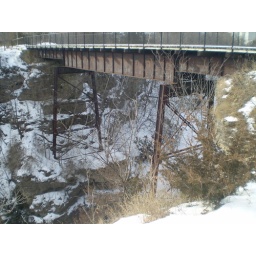
Historic walking bridge over the Vermillon River in Hastings, Minnesota. It was a rail bridge at one time.